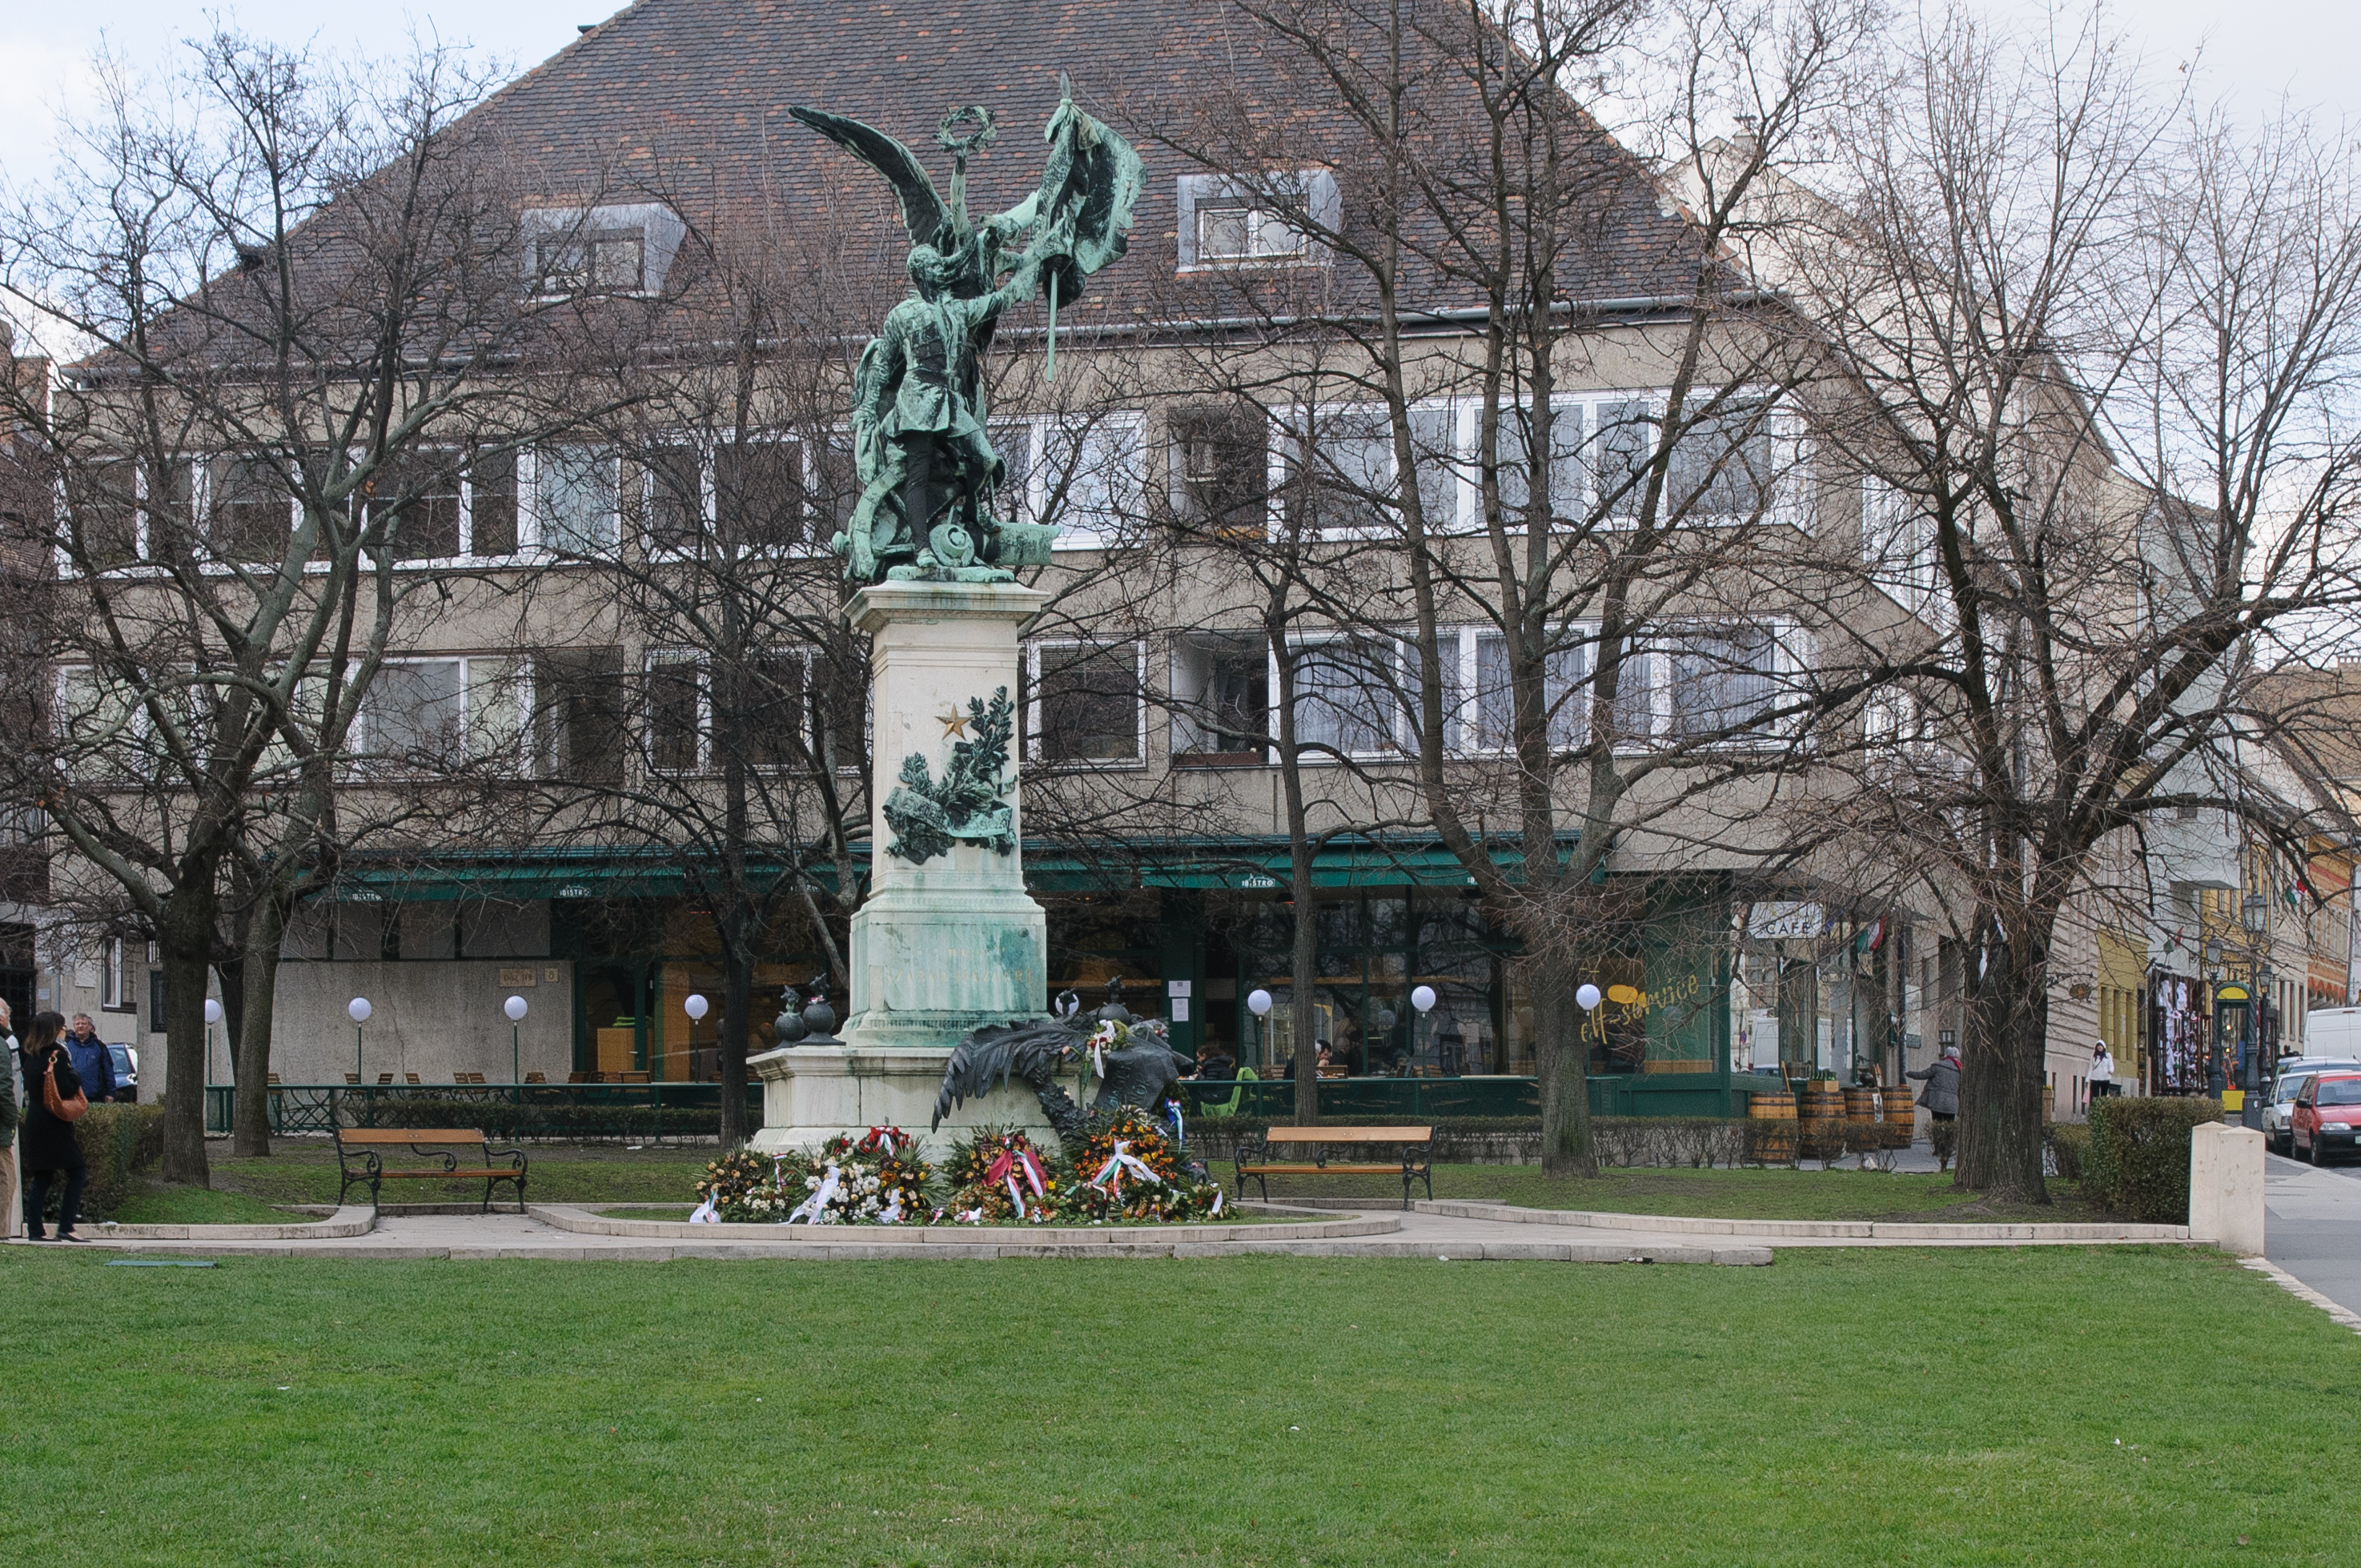
tree, city, downtown, plaza, park, nikon, memorial, budapest, hungary, town square, d300, neighbourhood